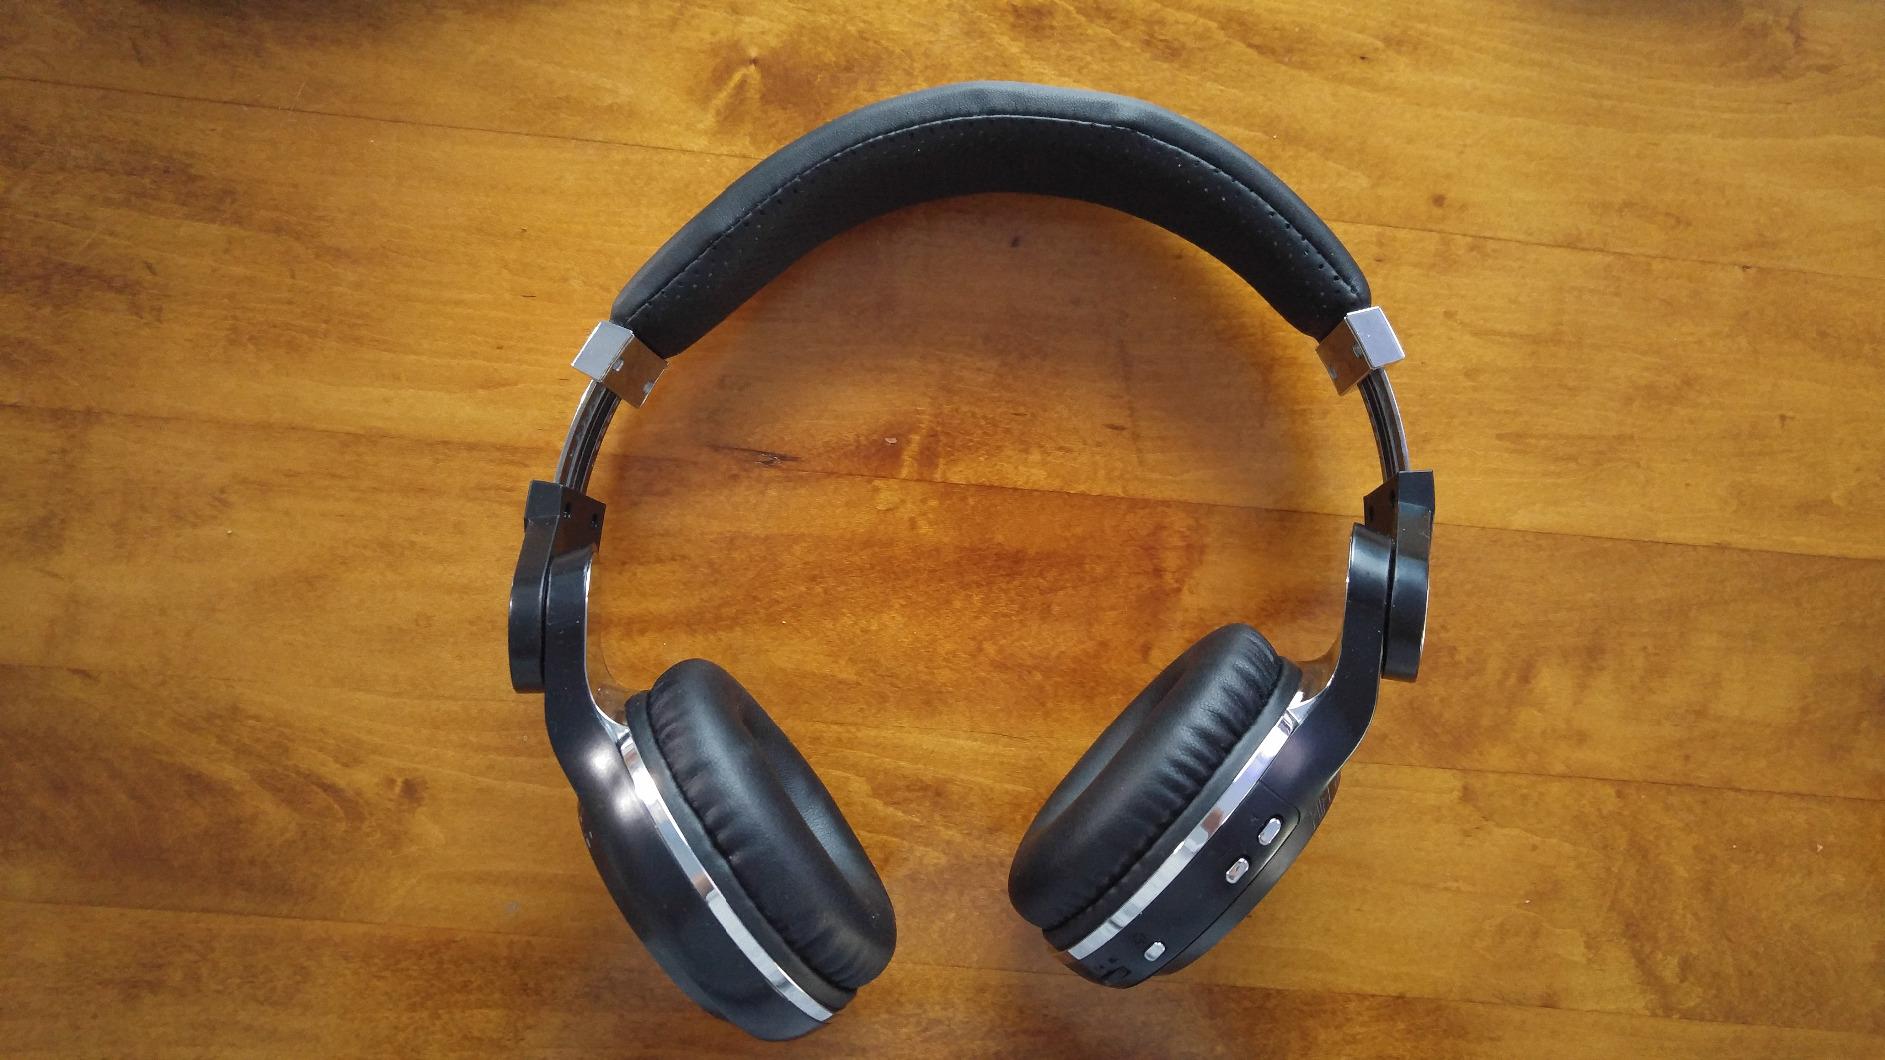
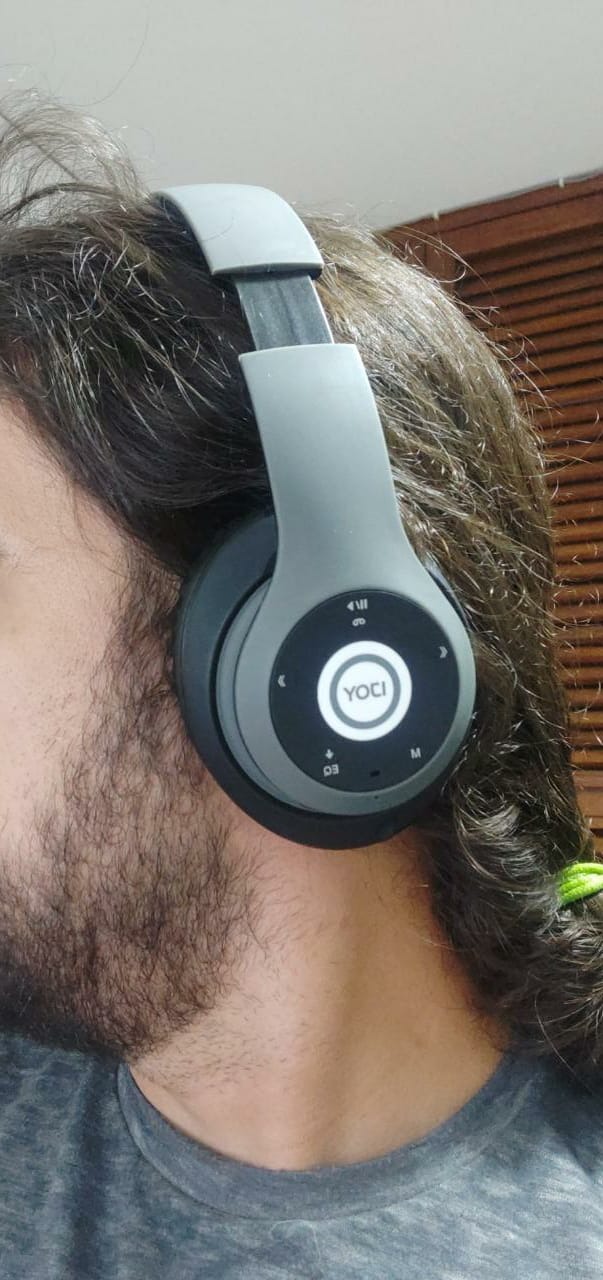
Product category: headphones
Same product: no